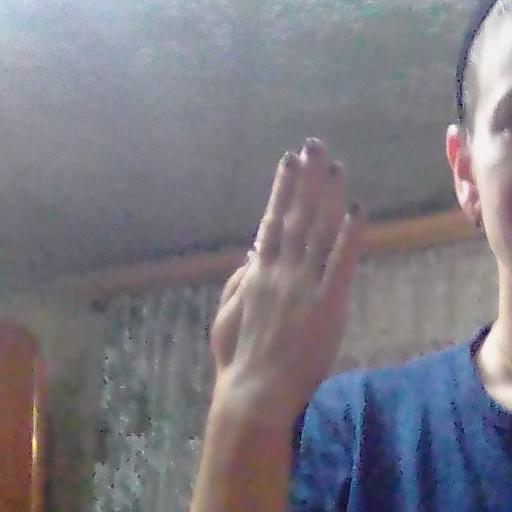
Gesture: stop_inverted